Trafalgar campaign

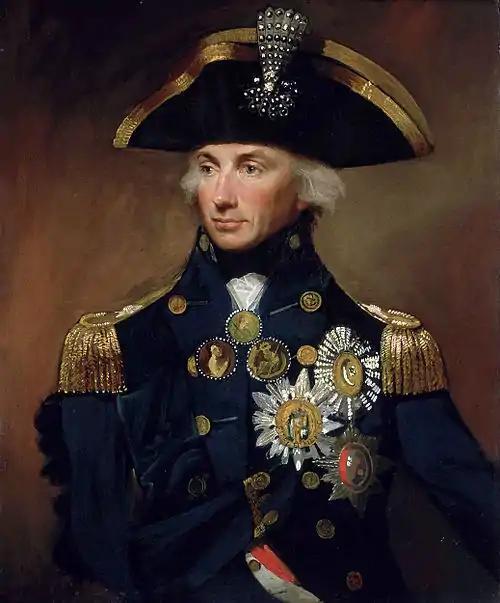
Vice-Admiral Horatio Lord Nelson, by Lemuel Francis Abbott

Napoleon proposed a total of four different strategies between July 1804 and March 1805, each with the object of collecting a large force of ships and moving up the Channel. Common elements included the decoying of some or all of the blockading Royal Navy fleets away from the Channel, the combining of the French fleets to lift the blockade of any ships that remained trapped in port, and the advancing of the fleet up the Channel to Boulogne, where they would escort the invasion force across.